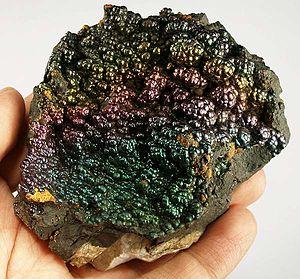
La minéralogie est une science multidisciplinaire qui a pour objet les minéraux, leurs identifications, leurs caractérisations et descriptions, leurs analyses, leurs variétés et habitus, leurs classements, classifications et collections, leurs gîtologie, gisements et répartitions, leurs origines et leurs divers modes de formation, leurs usages par l'Homme, leurs intérêts pour la végétation ou la faune, leurs histoires dans l'univers des écrits ou discours savants ou des savoirs profanes ou traditionnels, les diverses modalités de connaissances... La minéralogie descriptive étudie les minéraux des milieux naturels, constituants diversement associés dans les roches. Elle peut être considérée, tout en gardant son statut autonome et réglementé au niveau international, comme une discipline de base de la géologie, une science auxiliaire de la pétrologie, ou encore une branche de la planétologie ou une matière d'approfondissement en prolongation de la chimie minérale dans le sens étendu où les produits de la cristallisation artificielle, en laboratoire ou en four technique, sont admis.
La goethite est une espèce minérale, variété d'oxyhydroxyde de fer(III), polymorphe α du composé FeO avec des traces de Mn et H₂O. Les cristaux sont relativement rares, striés sur {001}, mais peuvent atteindre 45 cm.